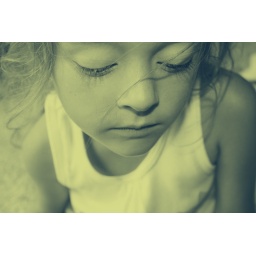
karis couldnt get in the pool today so she watched water horse instead:(